LGBTQ rights in the Turks and Caicos Islands

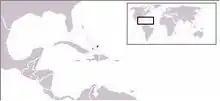
Turks and Caicos Islands

Lesbian, gay, bisexual, and transgender (LGBT) persons in the British Overseas Territory of the Turks and Caicos Islands face legal challenges not experienced by non-LGBTQ residents. Same-sex sexual activity has been legal in the Turks and Caicos Islands since 2001, and discrimination based on sexual orientation is constitutionally banned.